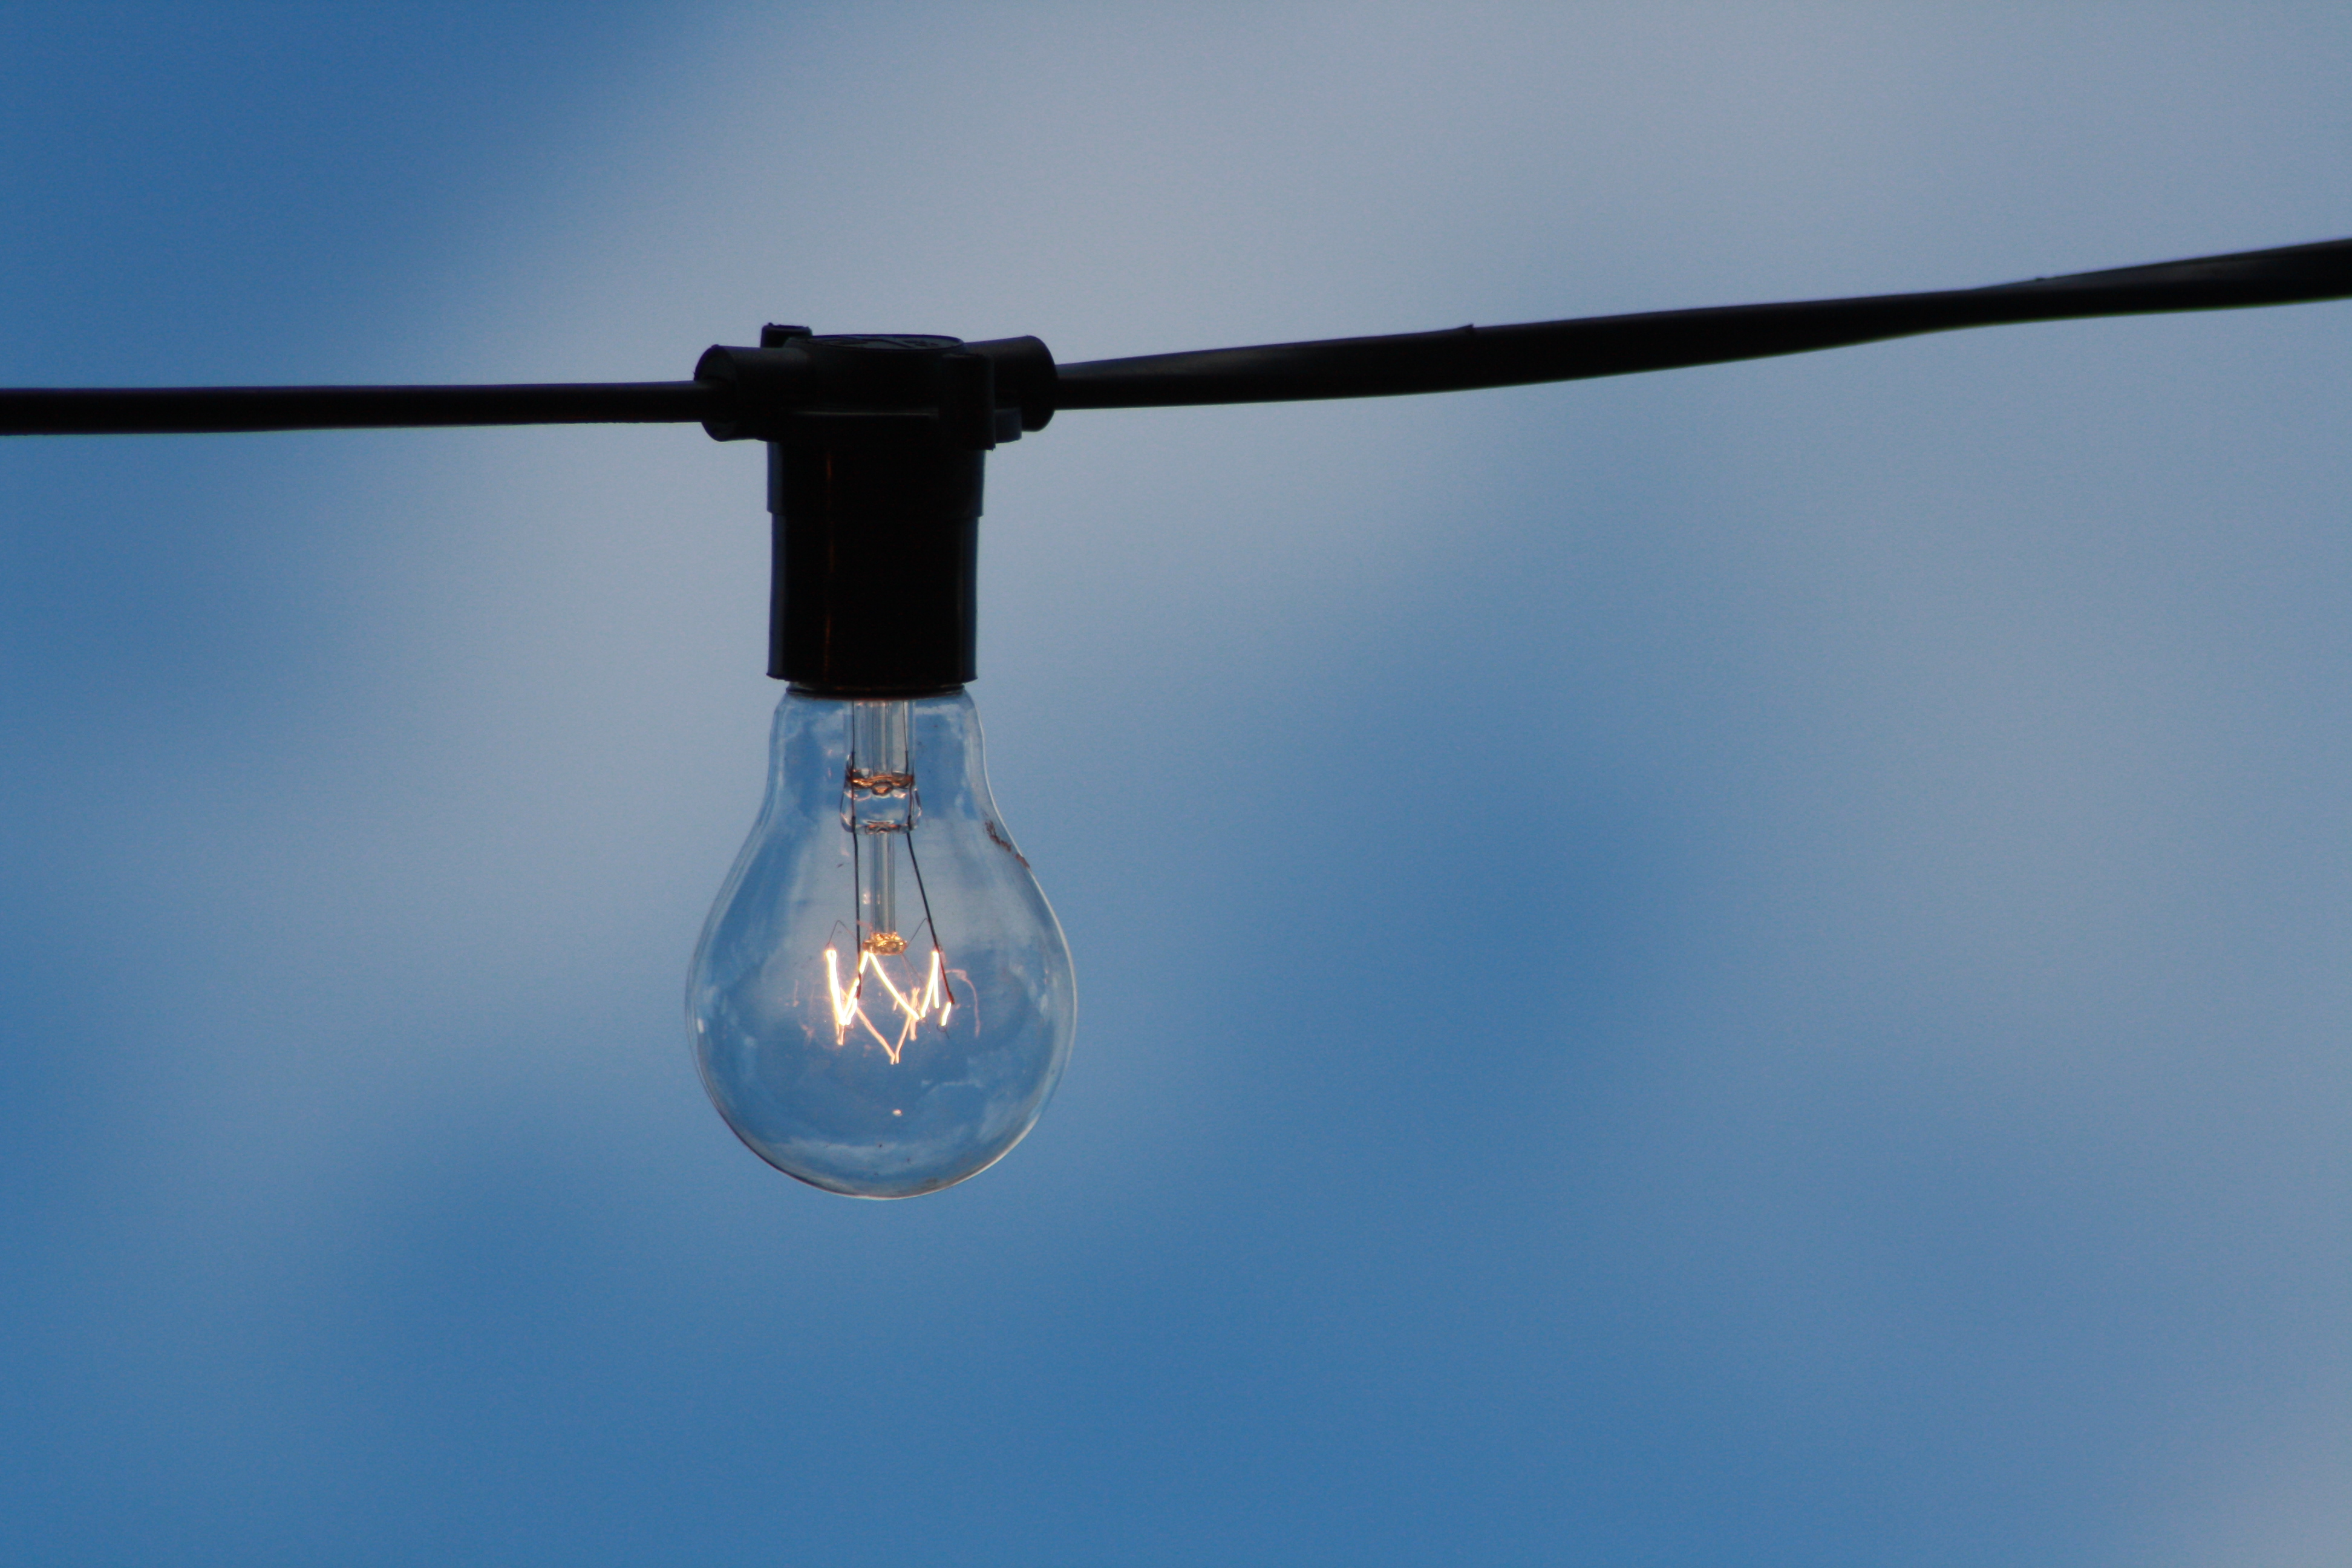
water, light, sky, isolated, bulb, blue, street light, electricity, lighting, lightbulb, energy, close up, light fixture, atmosphere of earth